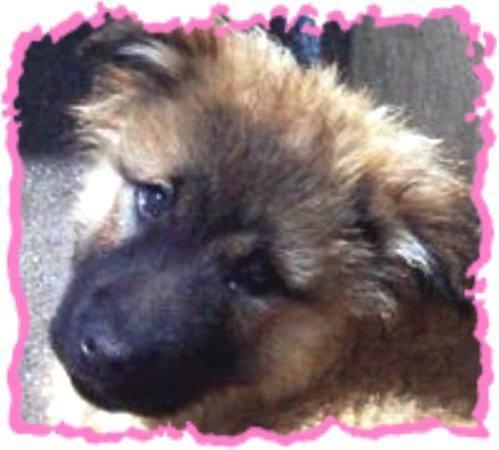
dog